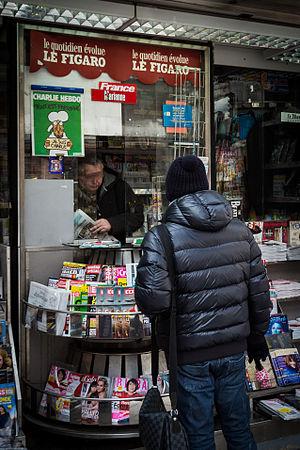
Le 1178ᵉ numéro du journal Charlie Hebdo, surnommé « numéro des survivants », publié le mercredi 14 janvier 2015, est le premier numéro paru après l'attentat du 7 janvier 2015 contre le journal satirique, qui a coûté la vie à douze personnes, dont huit membres de la rédaction : les dessinateurs Cabu, Charb, Honoré, Tignous et Wolinski, les chroniqueurs Bernard Maris et Elsa Cayat, et le correcteur Mustapha Ourrad.